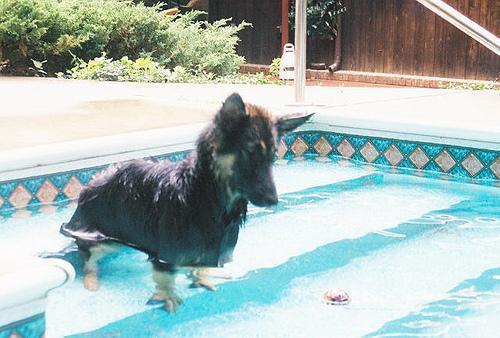
German_shepherd